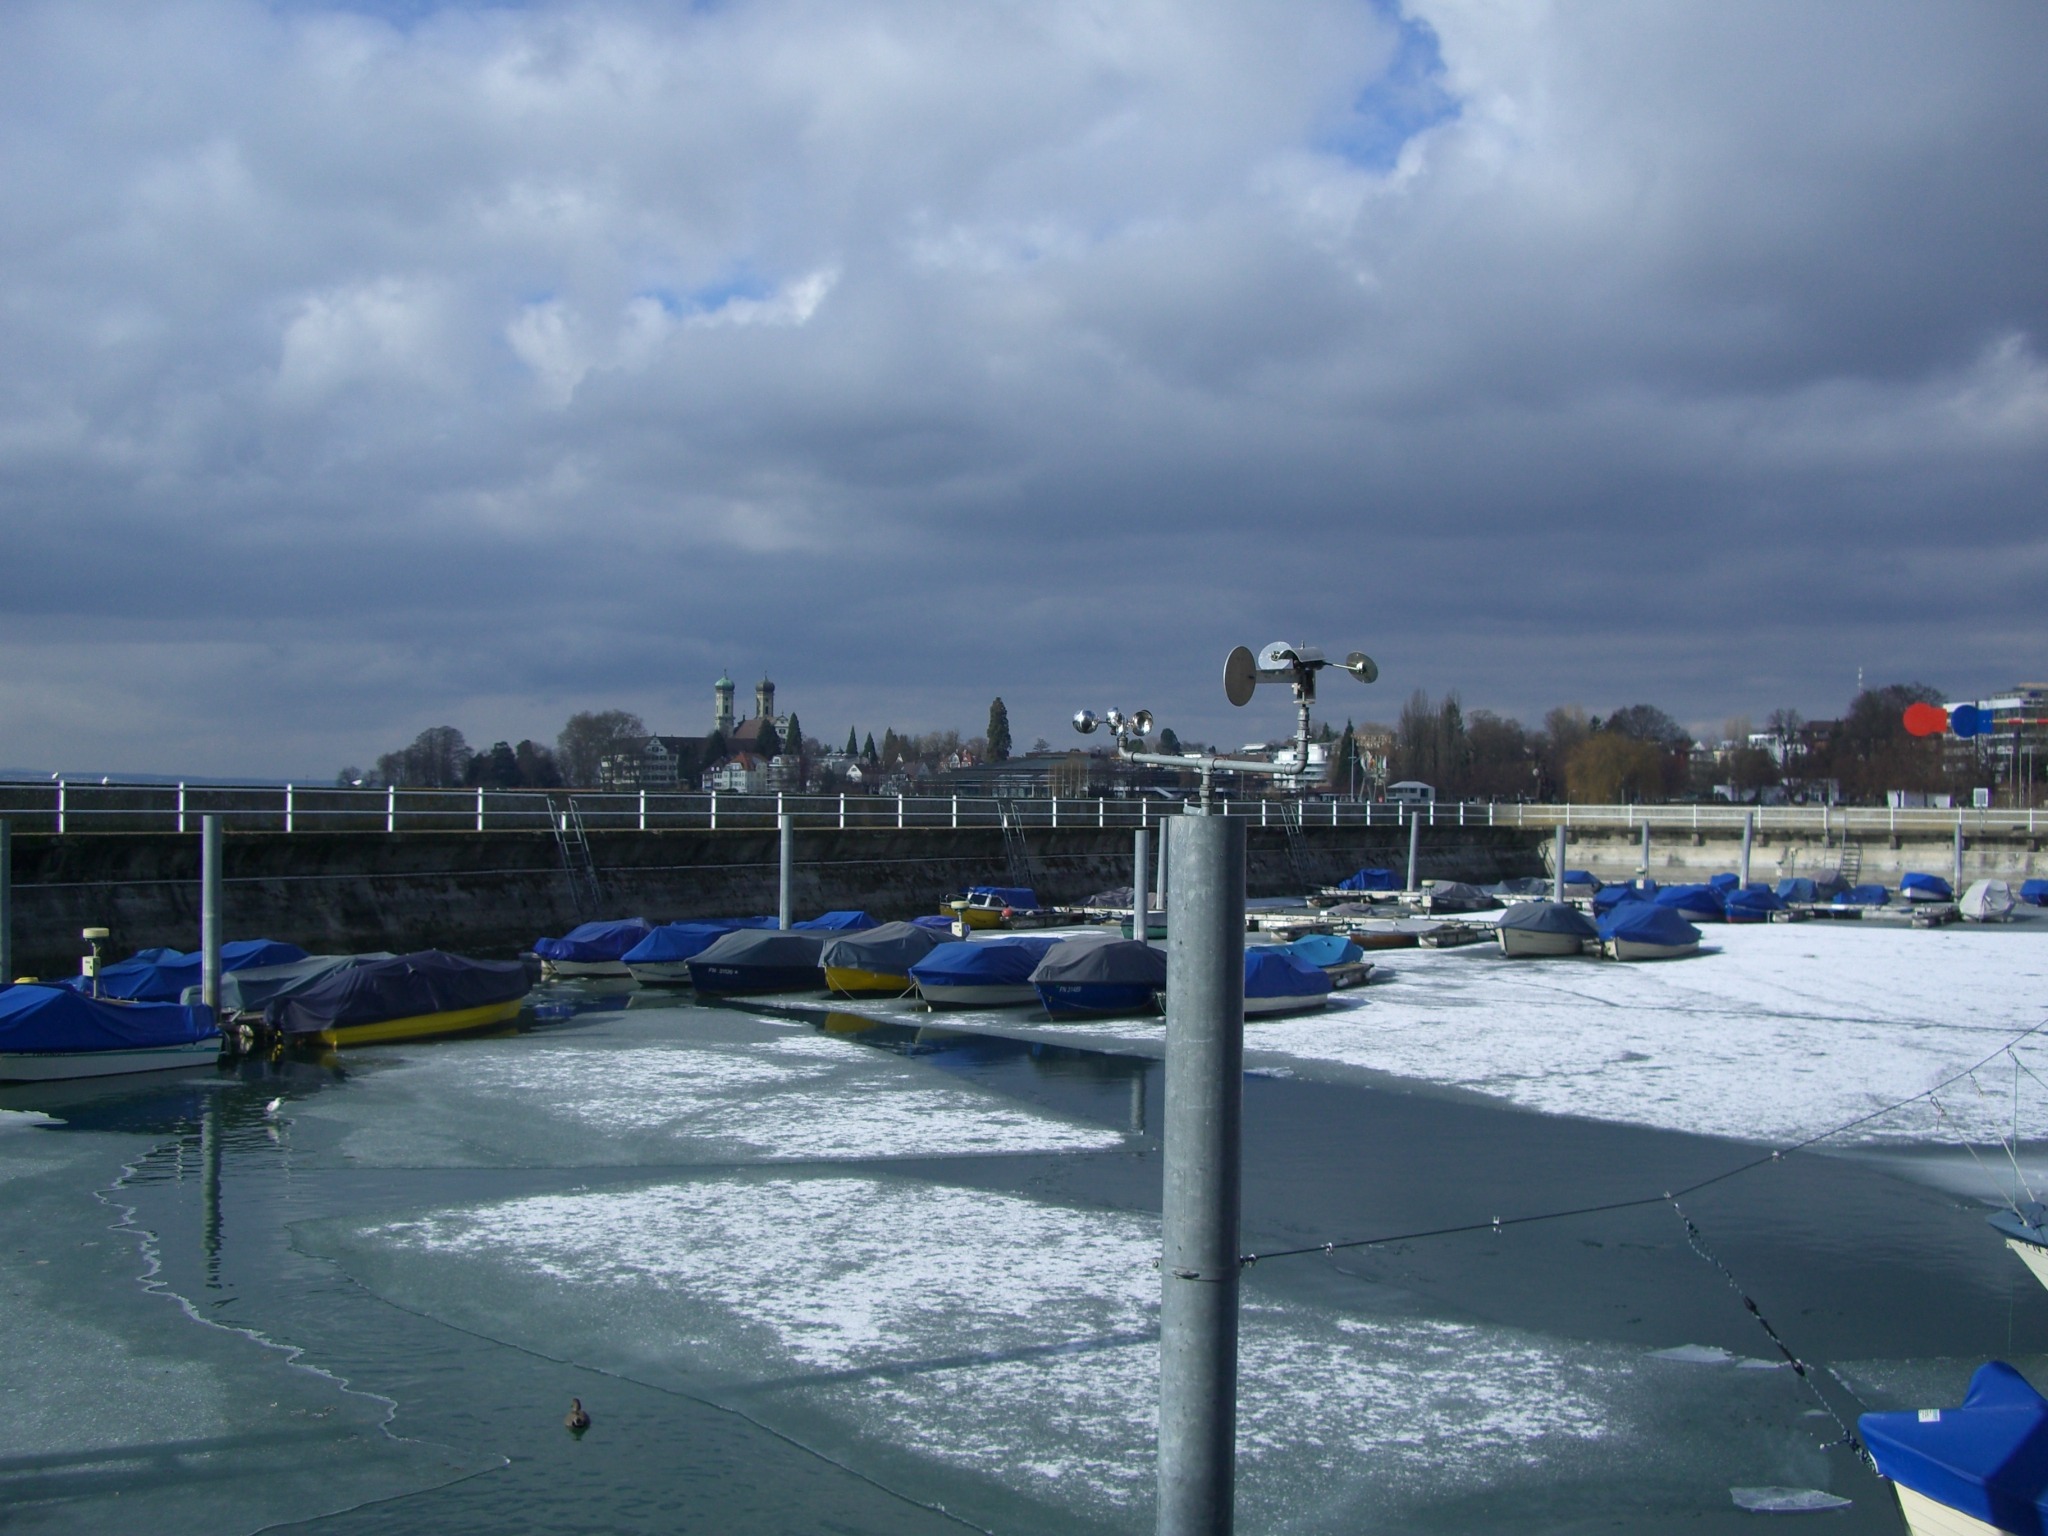
sea, dock, light, ice, vehicle, shadow, harbor, marina, port, clouds, boating, infrastructure, friedrichshafen, boat harbour, atmosphere of earth, boats a dinamic